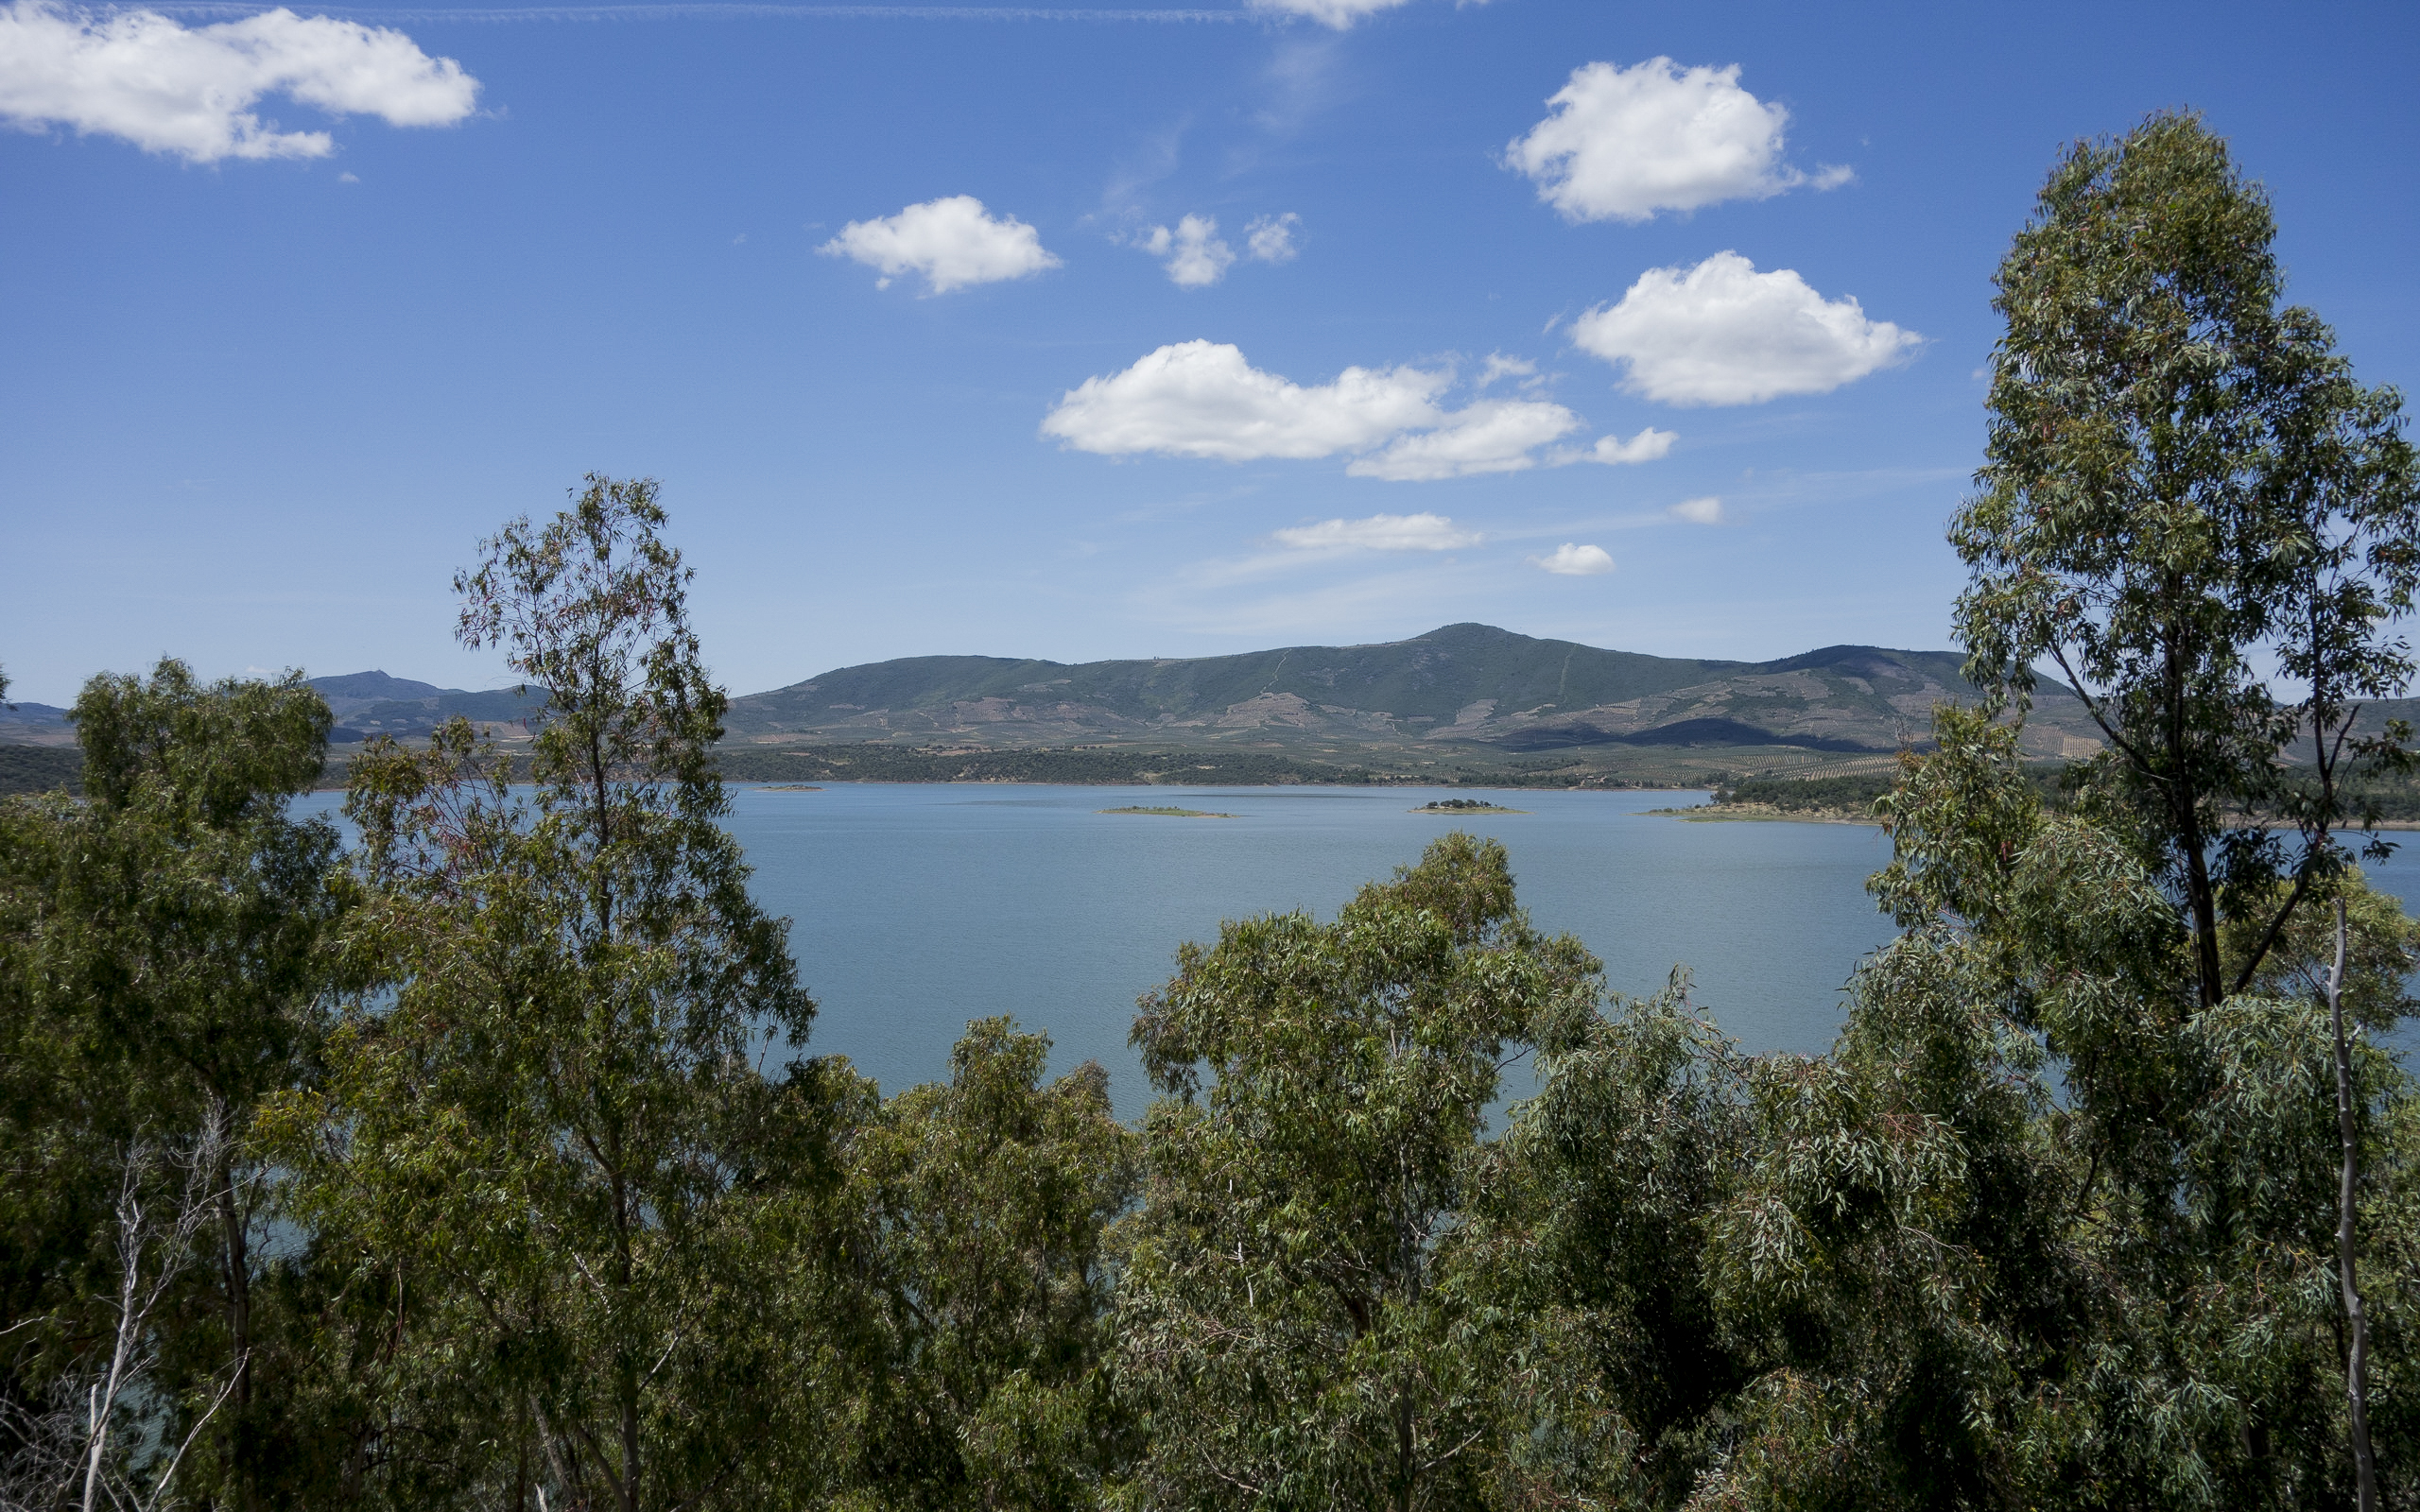
landscape, tree, nature, forest, wilderness, mountain, trail, meadow, hill, lake, reservoir, ridge, espagne, habitat, loch, ecosystem, granadilla, natural environment, mountainous landforms